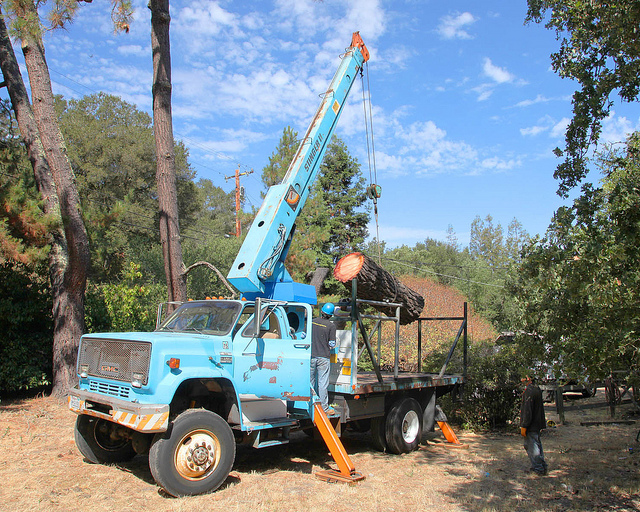
A large truck with a crane lifting a piece of wood over its bed

Logs are being loaded onto a flatbed truck.

A truck with a crane maneuvers logs as trees are cut.

A crane lowers a section of tree into the back of a truck.